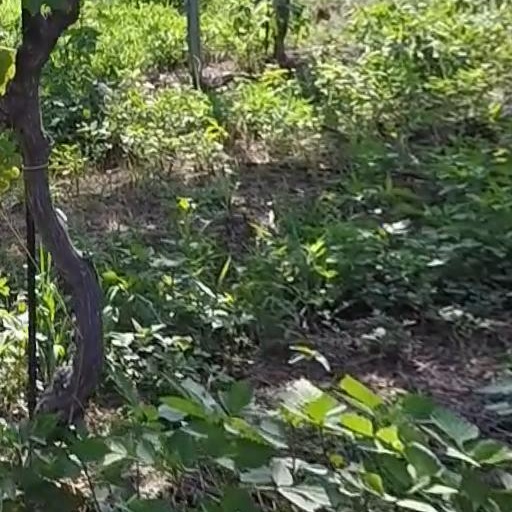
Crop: grape